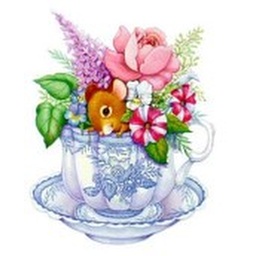
mouse in flower cup